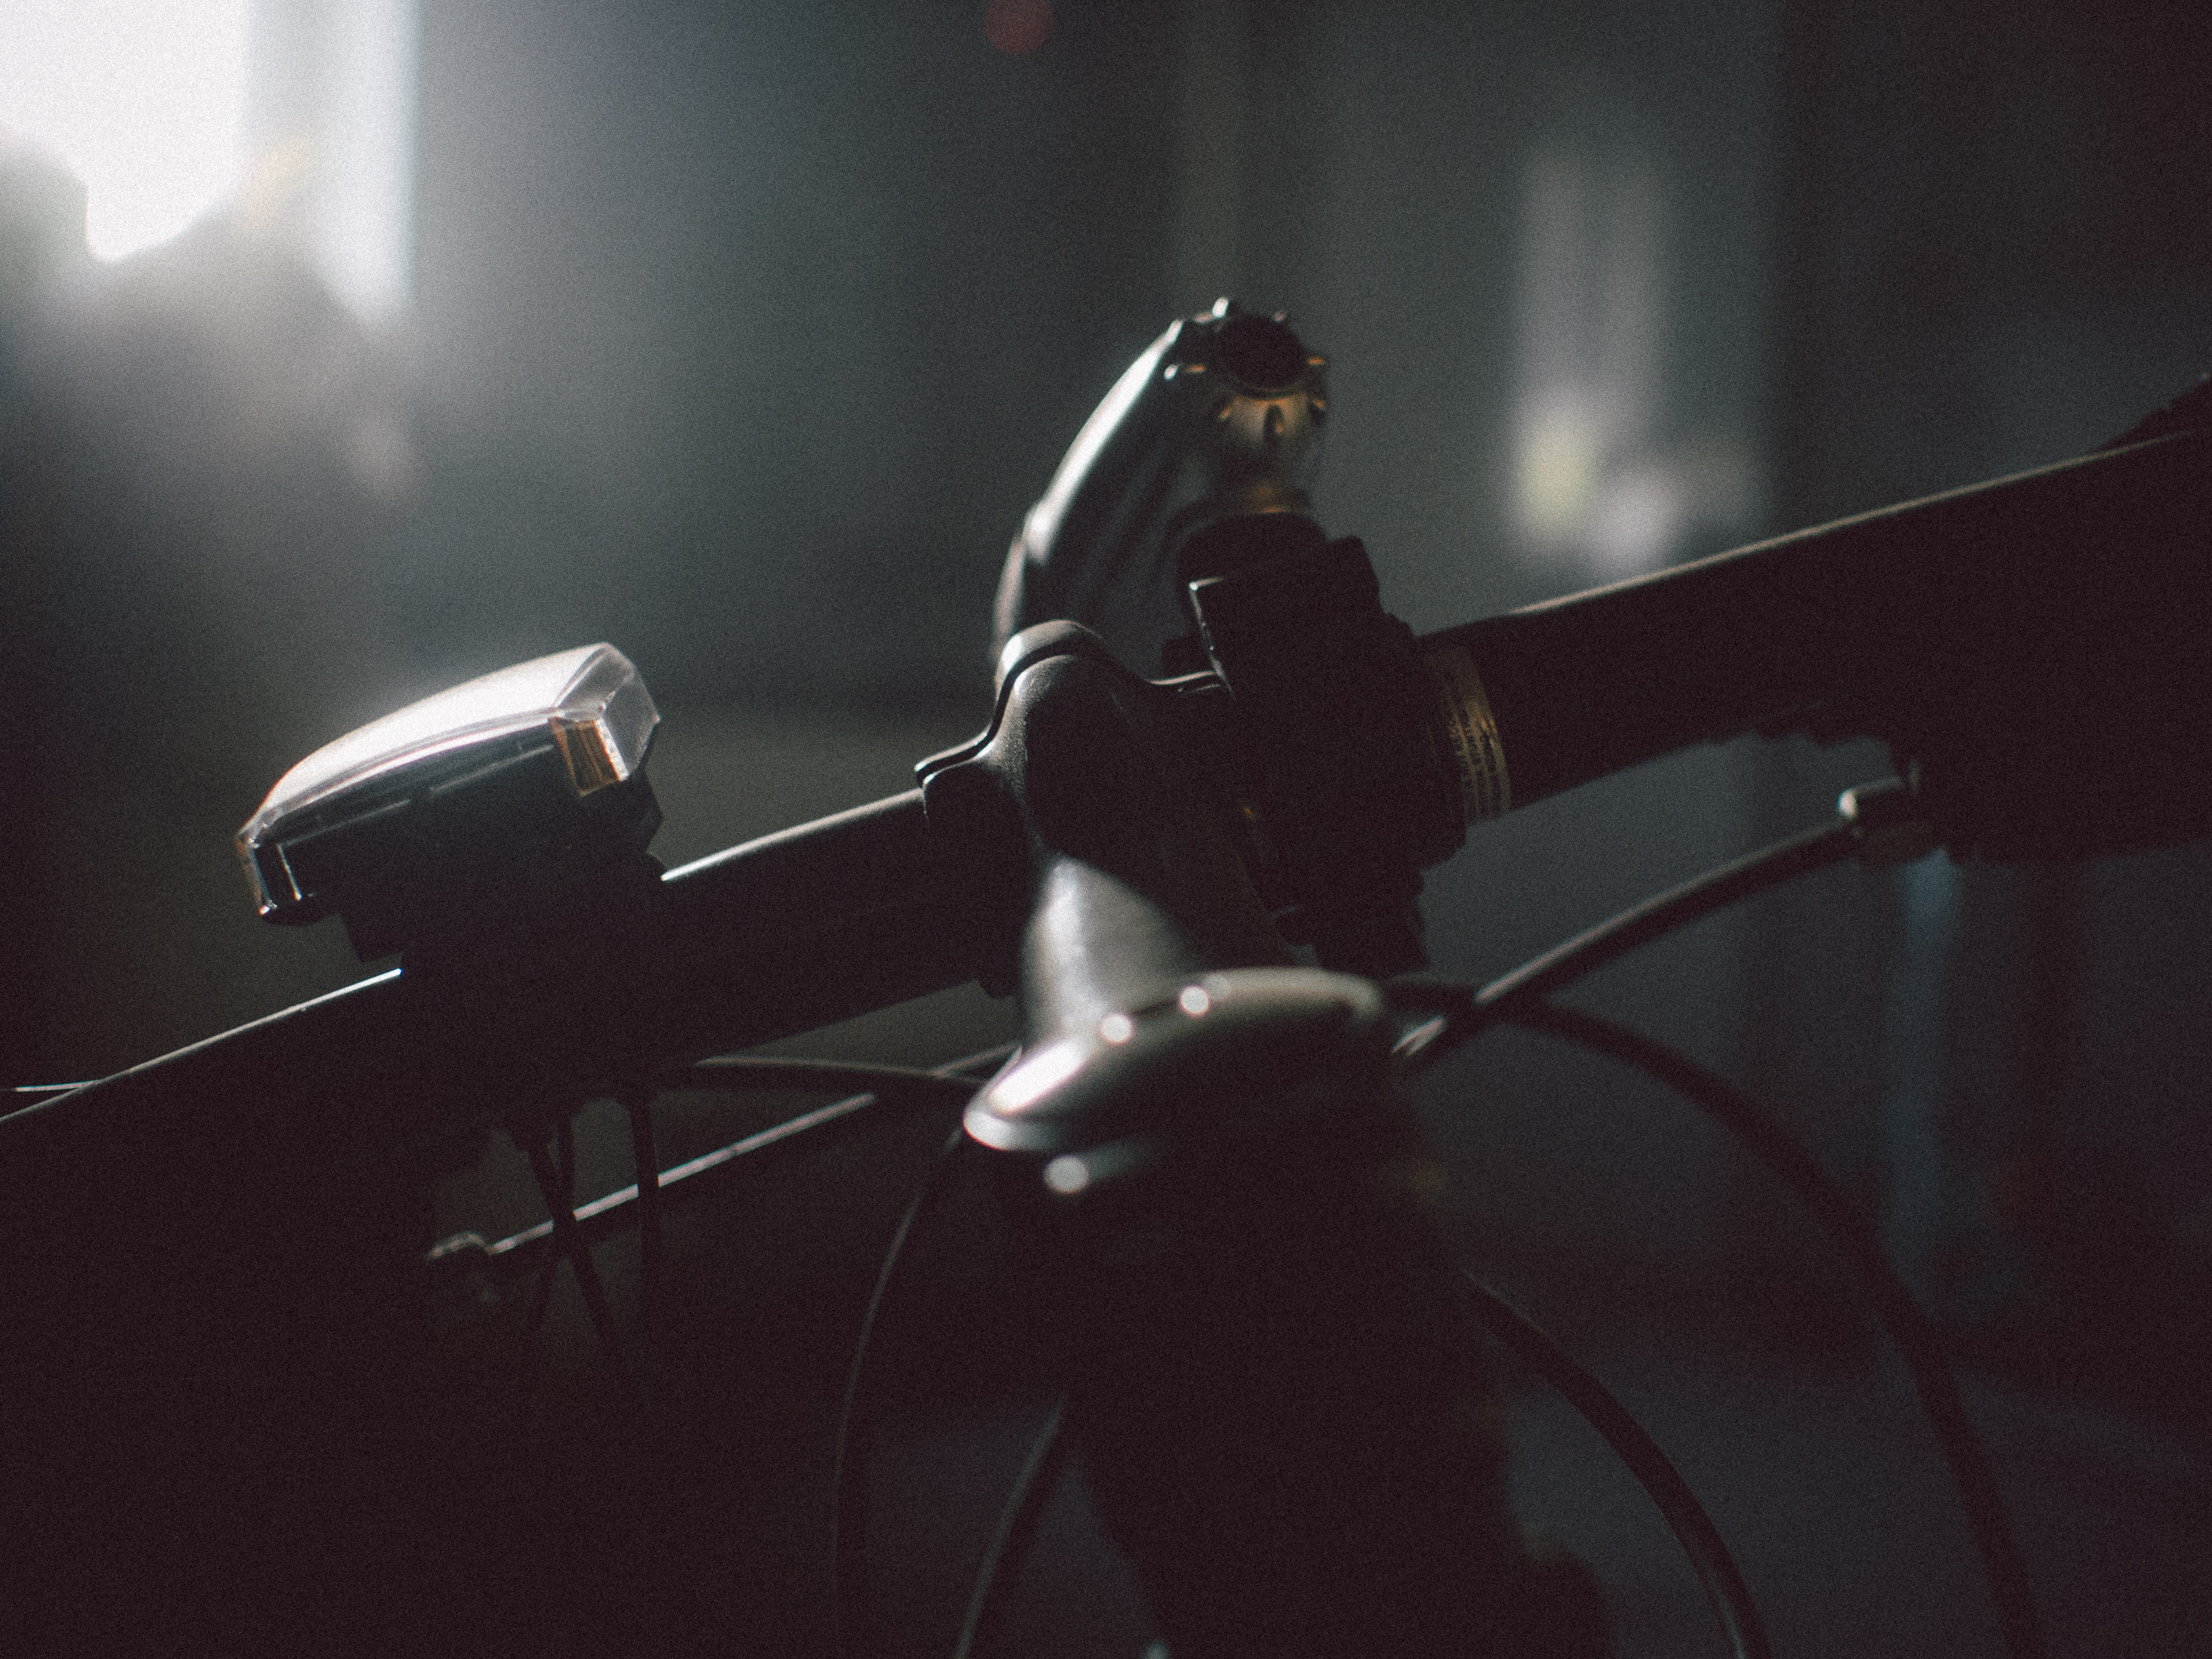
light, sport, wheel, bicycle, travel, dark, garage, darkness, lifestyle, activity, close up, design, scene, screenshot